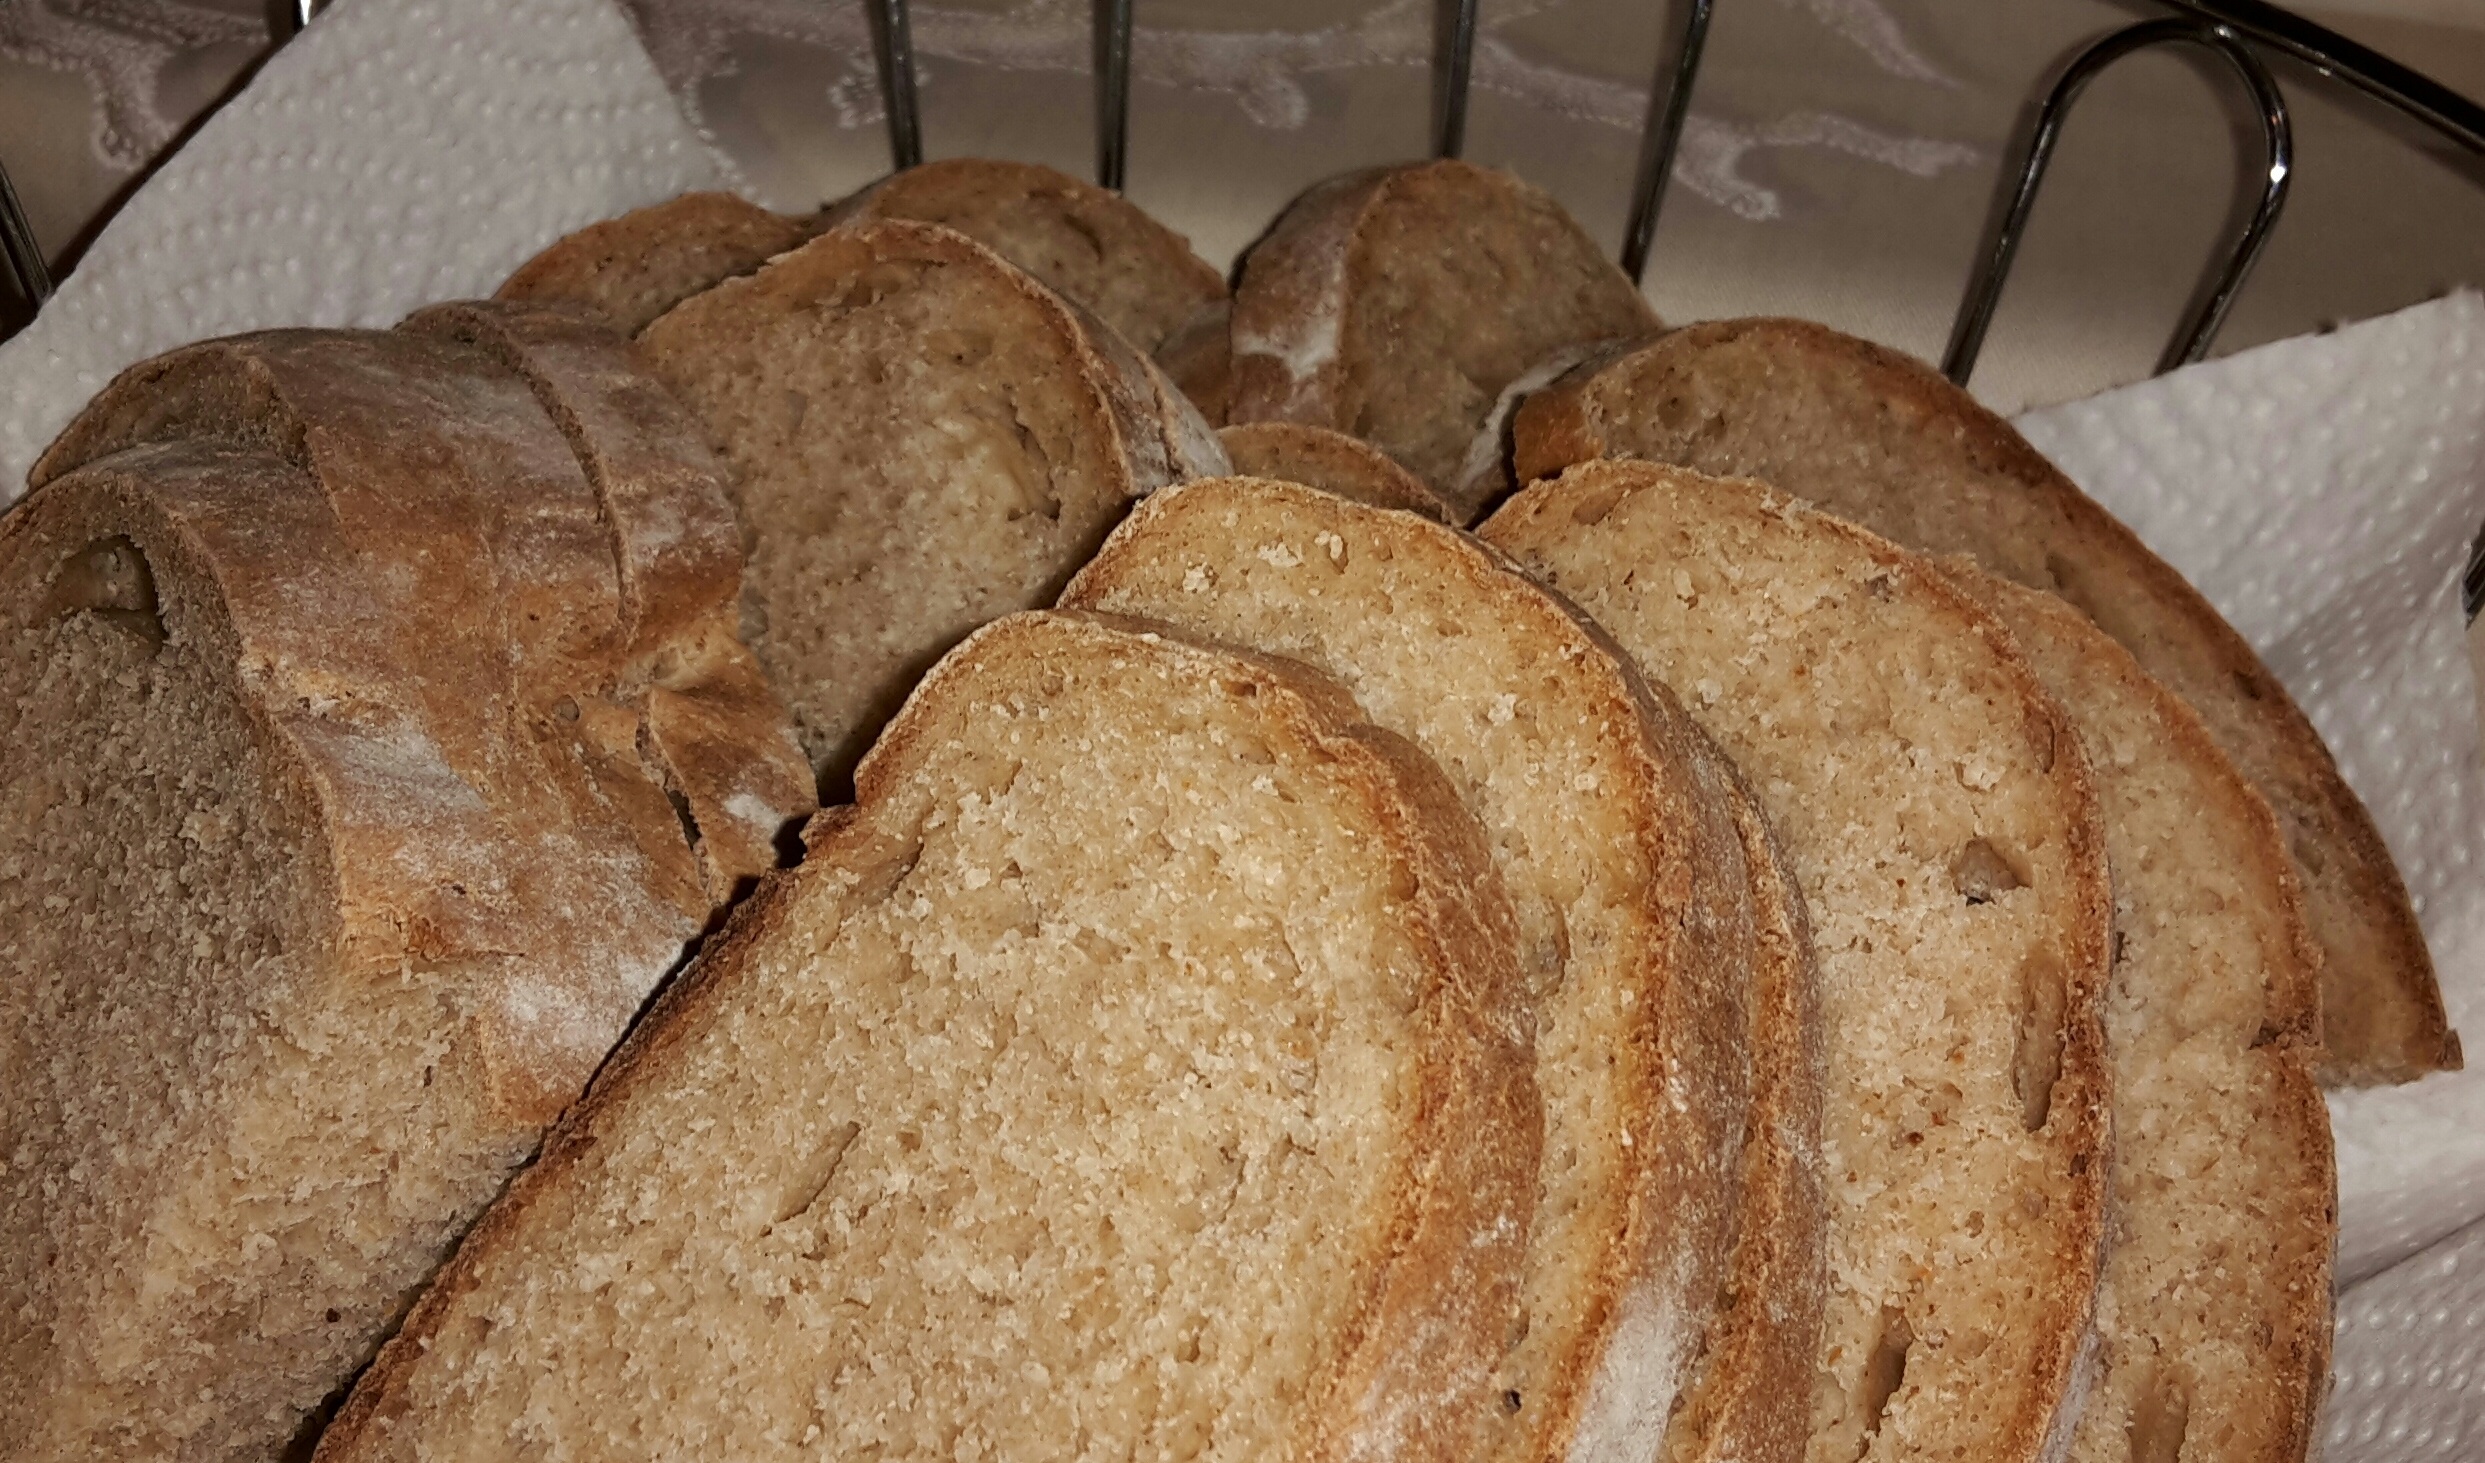
dish, food, produce, breakfast, baking, bread, buffet, energy, sourdough, bake, pastries, ciabatta, baked goods, staple food, brown bread, rye bread, abendbrot, bread slices, breadbasket, bread crust, roughage, grass family, whole grain